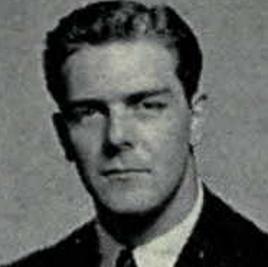
Age: 23